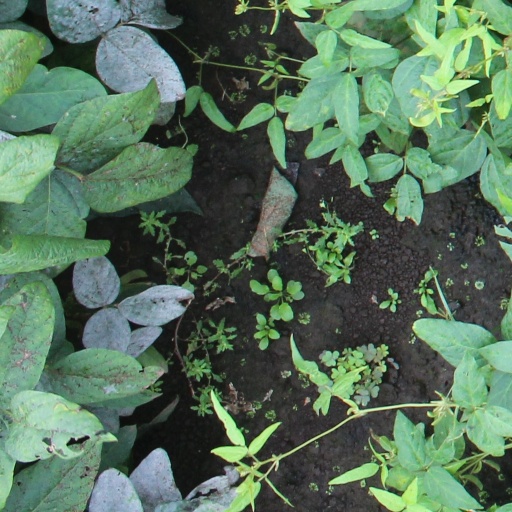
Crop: soybean